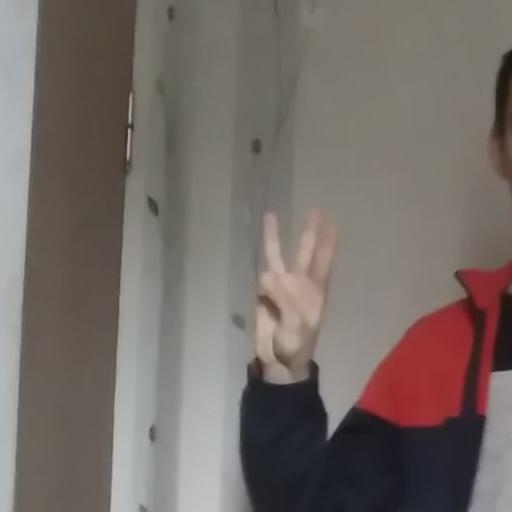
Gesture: three